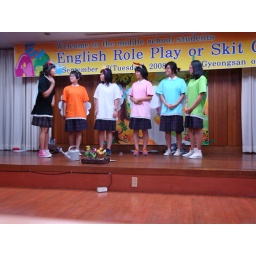
The girl in black with the devil horns learns about tolerance and . . . being friends.